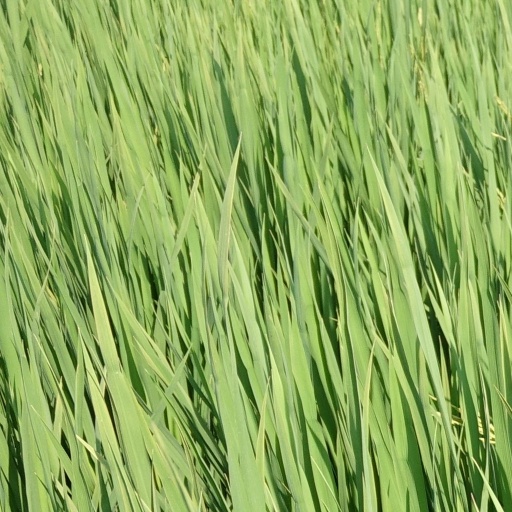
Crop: rice